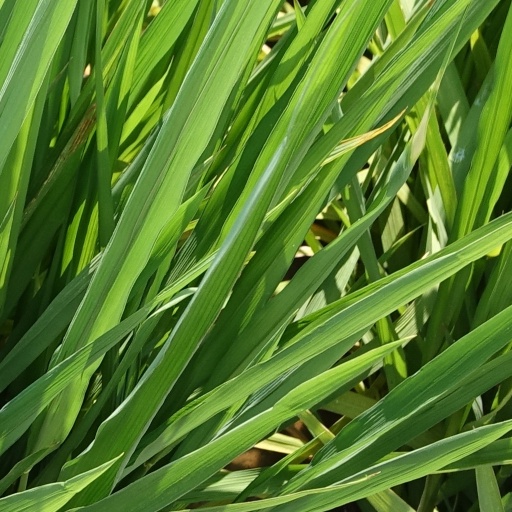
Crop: rice